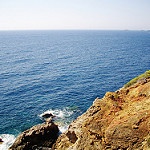
Scene: Outdoor